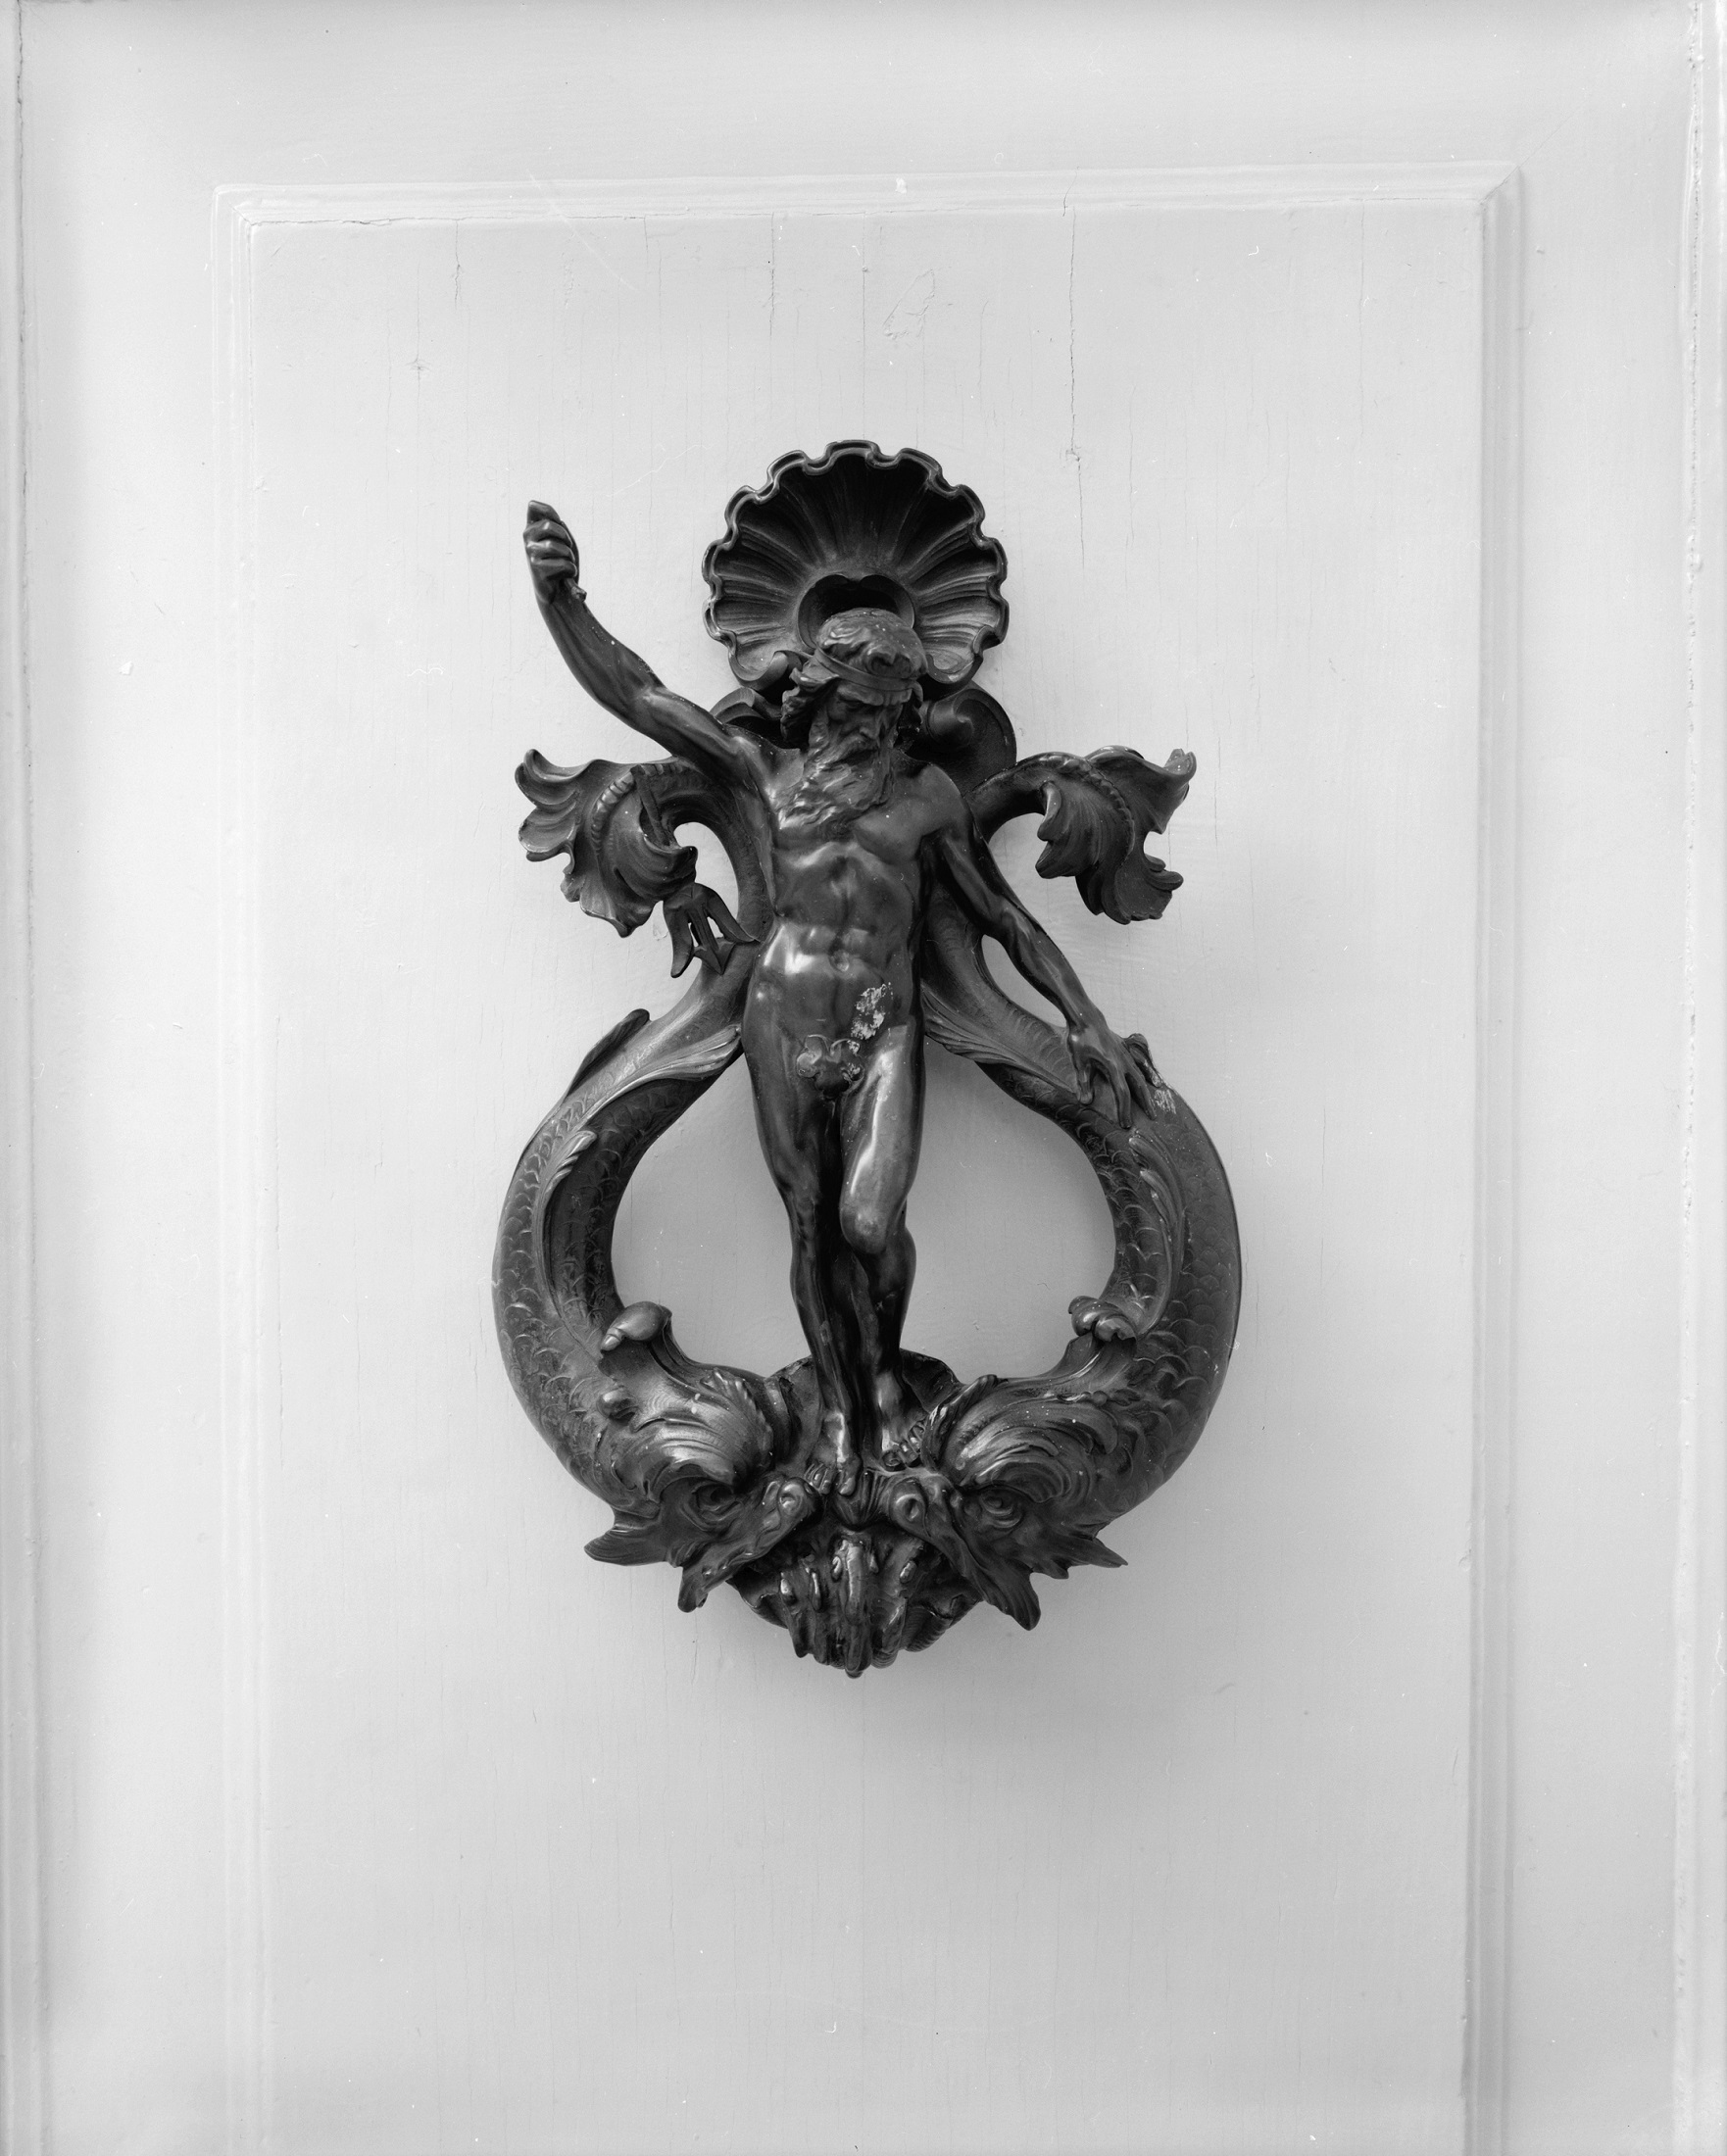
black and white, architecture, wood, white, vintage, antique, old, statue, decoration, entrance, metal, usa, black, monochrome, handle, sculpture, art, figure, sketch, drawing, illustration, design, ornate, decorative, style, front, traditional, maryland, annapolis, door knocker, knock, naval academy, monochrome photography